Aviano railway station

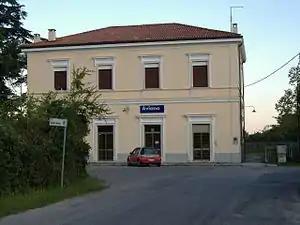
View of the station building.

Aviano railway station is a railway station serving the city of Aviano, Italy.